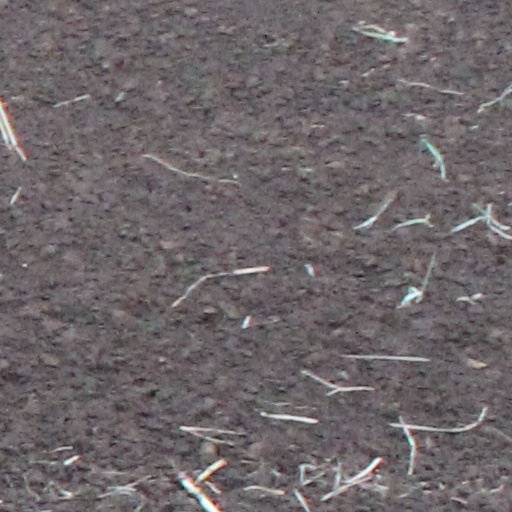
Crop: wheat